Cam Newton

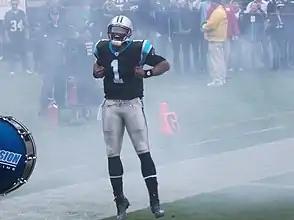

Newton spent much of the second half of the 2010 football season embroiled in a controversy regarding allegations that his father, Cecil Newton, had sought substantial sums of money in return for his son playing for a major college football team, in violation of National Collegiate Athletic Association rules. In early November 2010, several Mississippi State University athletic boosters reported to the media that, during their recruitment of his son out of Blinn College nearly a year earlier, Cecil Newton said that it would take "more than just a scholarship" to secure his son's services. This demand was communicated by booster and former Mississippi State football player Kenny Rogers to fellow boosters and former teammates Bill Bell and John Bond. Rogers said in a Dallas radio interview that Cecil Newton said it would take "anywhere between $100,000 and $180,000" to get his son to transfer to Mississippi State. Auburn maintained throughout the investigation, which had begun several months before the public was made aware of it, that they were not involved in any pay-for-play scheme and that Cam Newton was fully eligible to play.